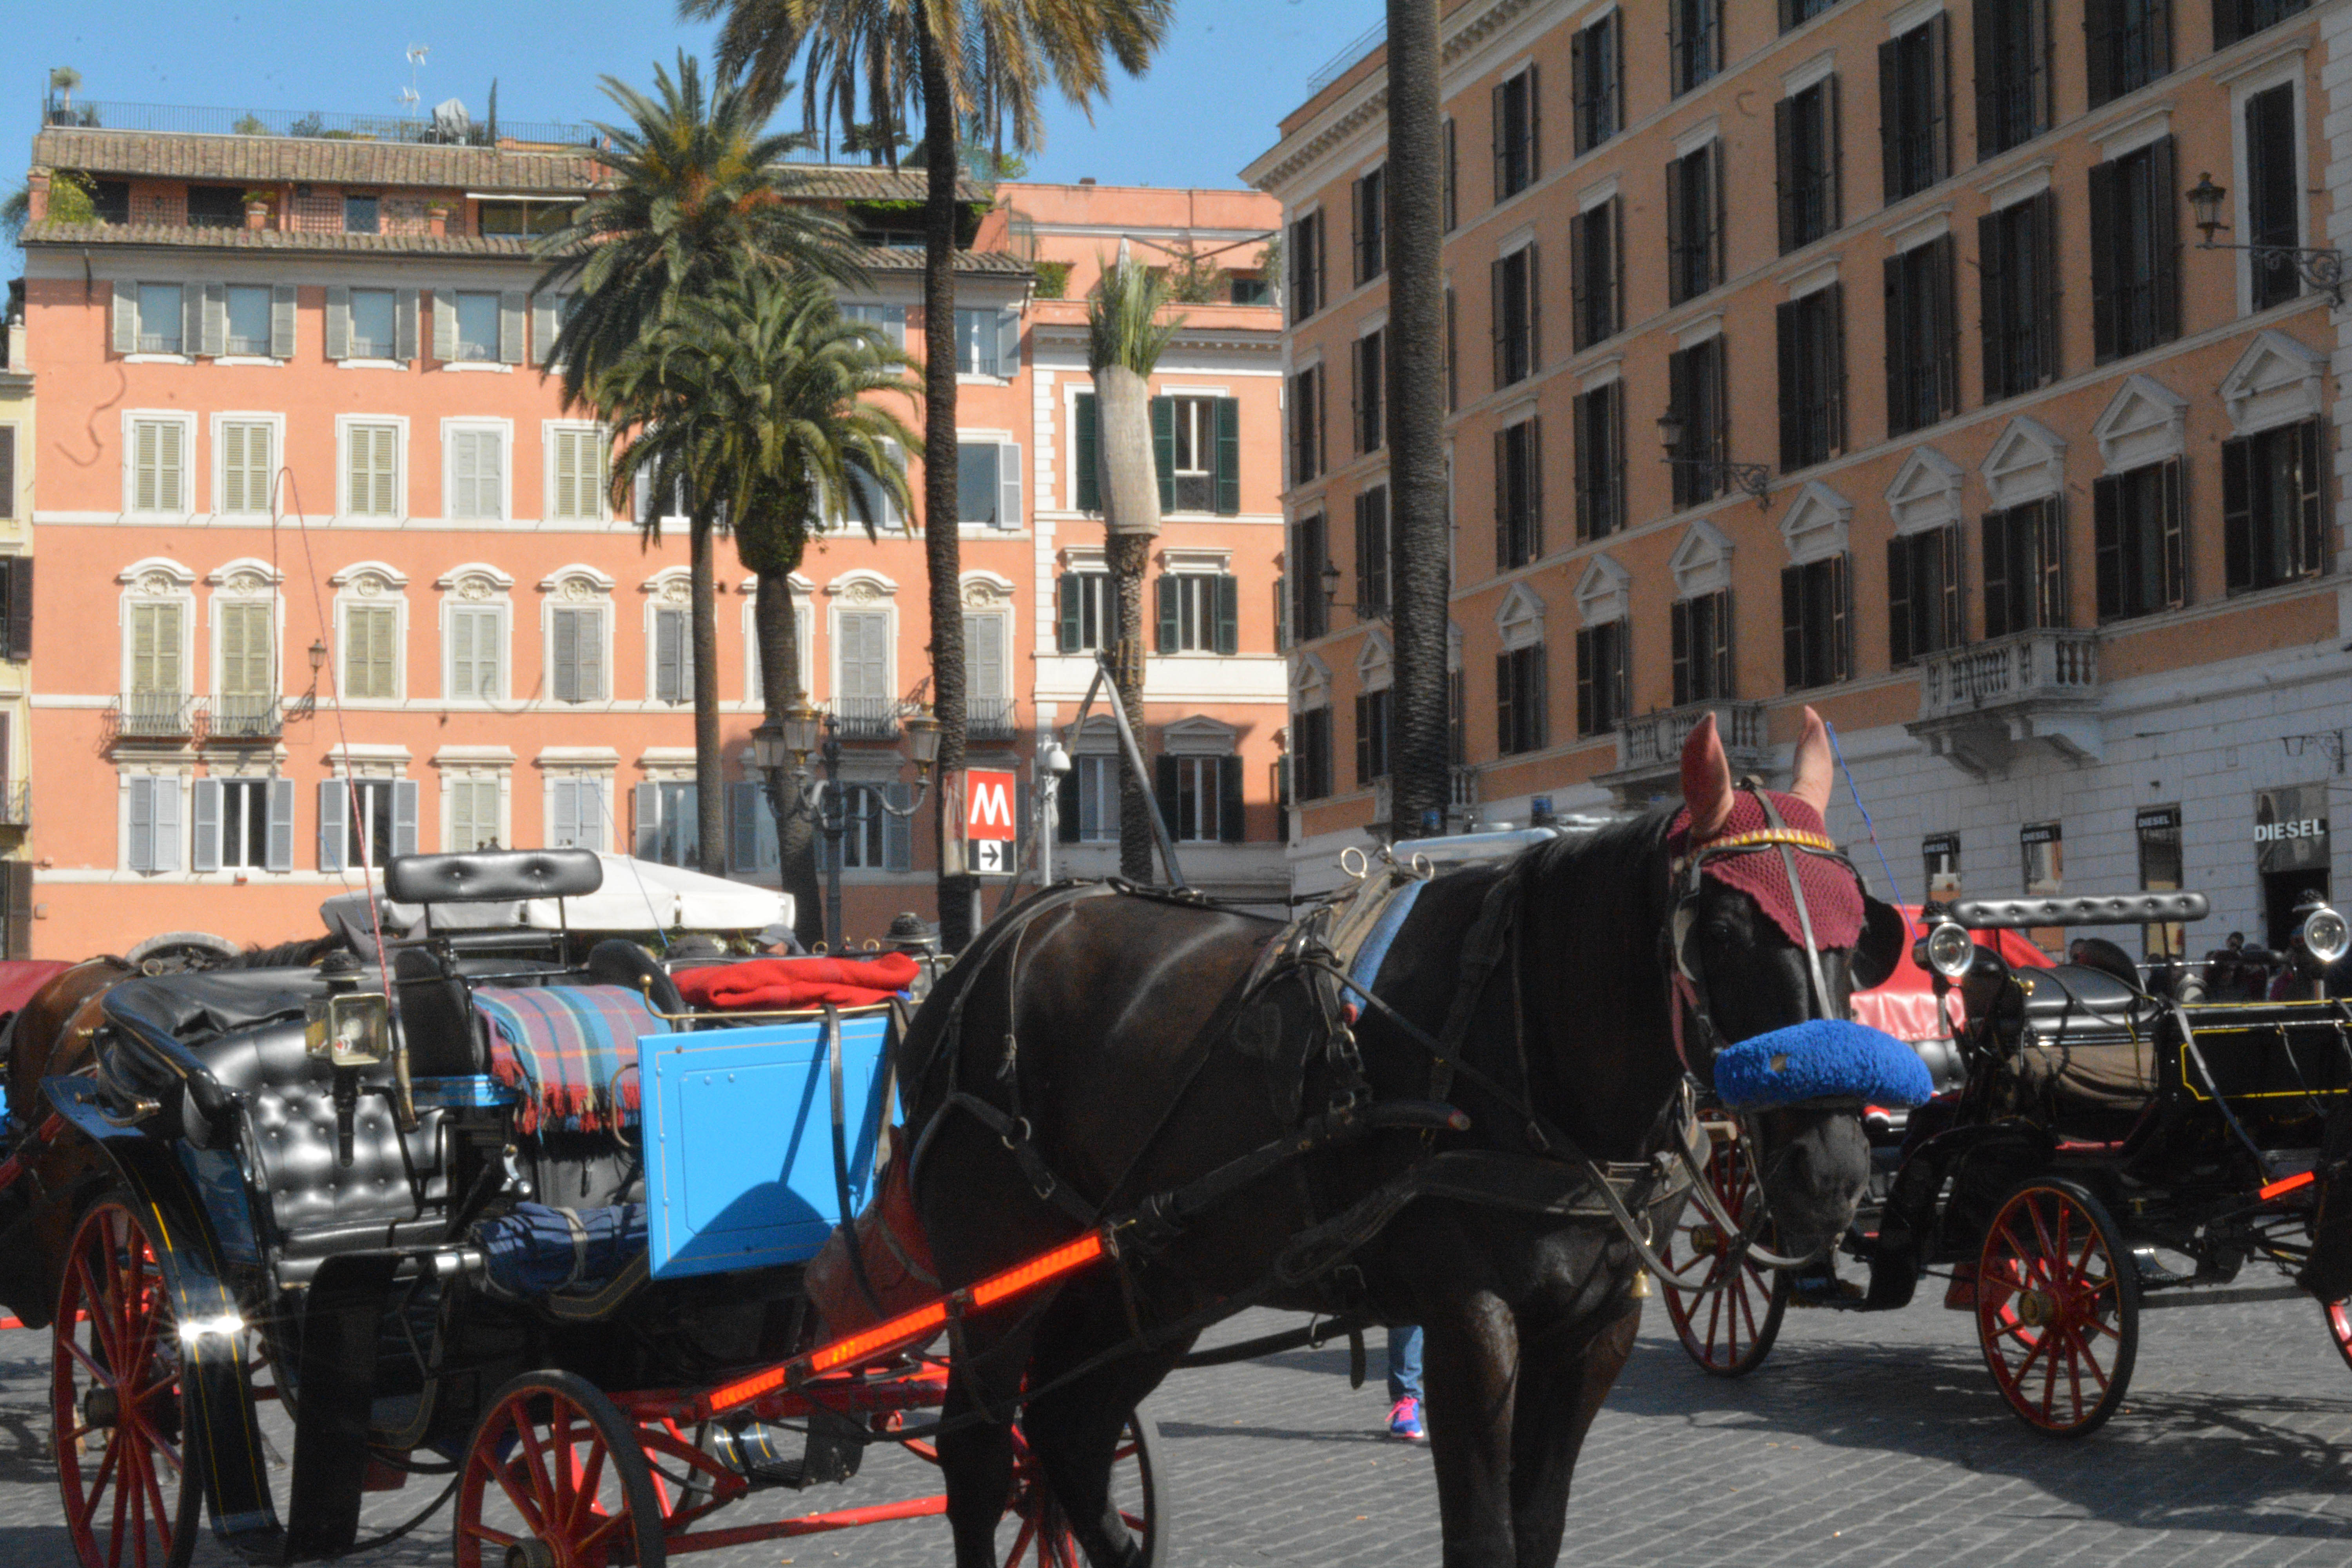
transport, vehicle, carriage, horse harness, horse and buggy